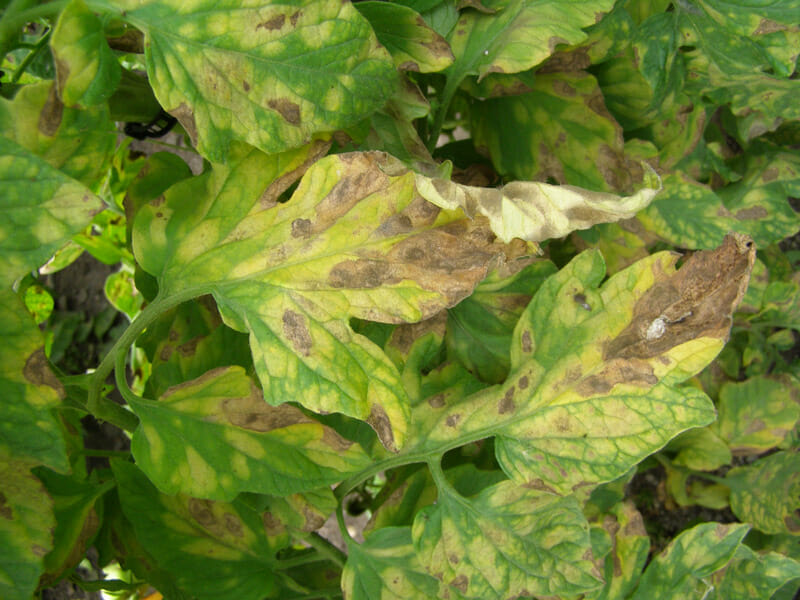
Label: Tomato mold leaf
Plant: Tomato
Condition: mold